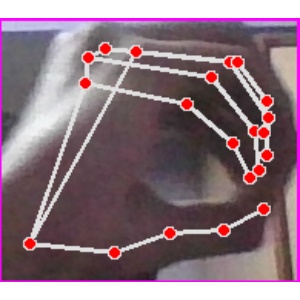
अक्षर: ठ